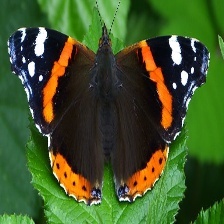
Species: RED ADMIRAL
Butterfly family (ImageNet category): admiral